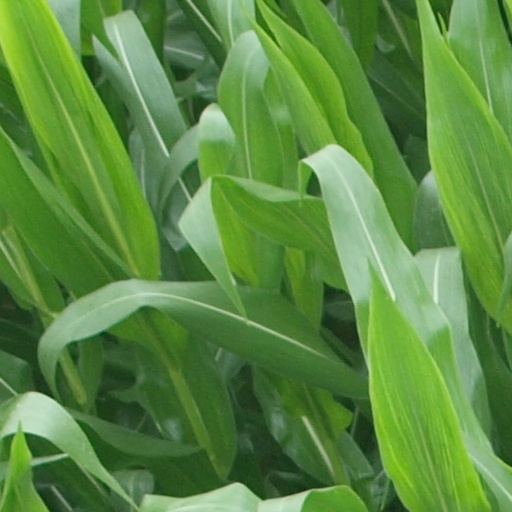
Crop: maize; corn